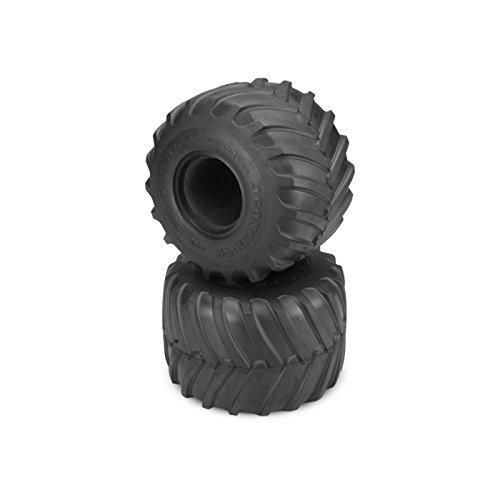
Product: J Concepts 316905 Firestorm Monster Truck Tire, Gold Compound (1 Pair)
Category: Toys & Games | Hobbies | Remote & App Controlled Vehicles & Parts | Remote & App Controlled Vehicle Parts
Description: Authentic tire lettering with retro jconcepts logo.
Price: $32.25
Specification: ProductDimensions:12.5x6.5x4inches|ItemWeight:1.29pounds|ShippingWeight:1.29pounds(Viewshippingratesandpolicies)|ASIN:B01MPXES0H|Itemmodelnumber:JCO316905|Manufacturerrecommendedage:16-16years